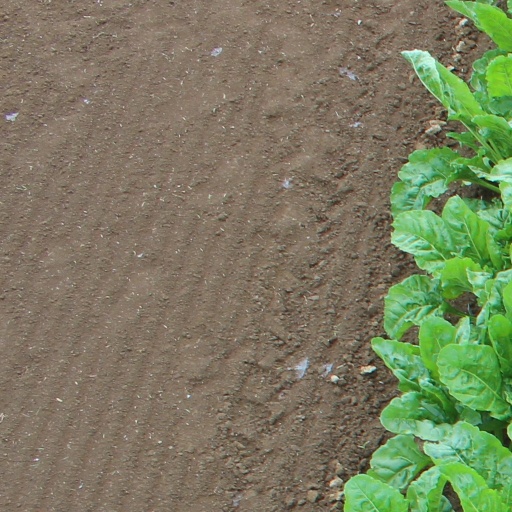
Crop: sugar beet